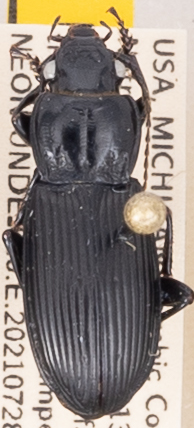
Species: Pterostichus melanarius melanarius
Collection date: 2021-07-28
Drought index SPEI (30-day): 0.046
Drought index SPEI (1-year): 0.398
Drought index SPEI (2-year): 1.28